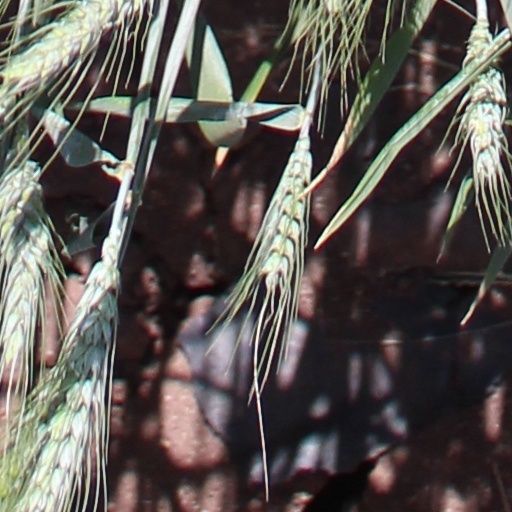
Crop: wheat